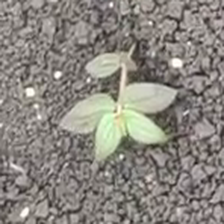
Weed species: Choti_dudhi_(Euphorbia_hirta)